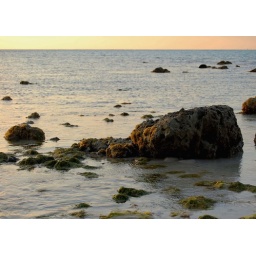
lava rocks in the water